Disruptive Pattern Material

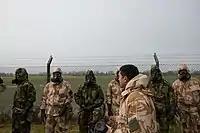
Members of the British armed forces wearing NBC suits in desert and temperate variants of DPM in 2015.

The pattern was changed slightly with subsequent issues. On early 1960 Pattern (manufactured from 1966) and 1968 Pattern DPM uniforms the sand coloured base would appear to lighten in tone at night, becoming dangerously conspicuous. This was addressed in the late 1970s, when the sand and brown colours were slightly darkened. The 1985 Pattern has fewer, less precise dots and the brown is much darker; 1990 and later has a band of new shapes and is smaller; 1994 has an orangey colour instead of a tan. Tropical poly-cotton DPM uniforms varied even more; early versions were very brightly coloured notably with a russet brown and emerald green which faded to rather unexpected pastel tones of blueish green and pink-brown with washing. Late 1970s and early 1980s Tropicals have a more yellowish sand base and are greatly sought-after by those wishing to appear stylish, while the final production style in the early 1990s used colours closer to temperate uniforms.